Pontiac Firebird (third generation)

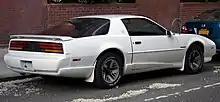
1992 Base-model Firebird (V6)

This marked the final production year for the Third Generation platform. Release of the Fourth Generation model was imminent, and Pontiac made few changes to the 1992 Firebird. The special edition Formula Firehawk that appeared in 1991 was still available, although a lot of dealers were unaware of its existence. The lack of awareness and a sky high price tag conspired to keep the sales figures down on the special Firehawk. As for the rest of the line, new exterior colors were available, including a bright "Jamaica Yellow". One interior color was changed, from the camel colored beechwood to a greyish beige. Convertibles were still available. One improvement made on all 1992 F-bodies was the addition of some extra bonding agents to stiffen the structure of the cars. The extra bonding was an attempt to correct squeaks and rattles that some owners had complained about. This also allowed GM to experiment with some of the new technologies which were to be implemented on the fourth generation cars.